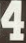
Number: 4